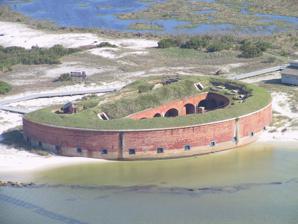
Building: Fort Massachusetts (Mississippi)
Country: Unknown
Year built: 1866
This article is about the fort in Mississippi. For other locations, see Fort Massachusetts . United States historic place Fort Massachusetts U.S. National Register of Historic Places Fort Massachusetts Show map of Mississippi Show map of the United States Nearest city Gulfport, Mississippi Area 85 acres (34 ha) Built 1859 NRHP reference No. 71000067 Added to NRHP June 21, 1971 Interior view of Fort Massachusetts, prepared for tours. Fort Massachusetts is a fort on West Ship Island along the Mississippi Gulf Coast of the United States . It was built following the War of 1812 , with brick walls during 1859–1866, and remained in use until 1903. Currently, it is a historical tourist attraction within the Gulf Islands National Seashore . The fort is located about halfway along the north shore of West Ship Island, near a boat pier. History of the Fort Following the War of 1812, the United States War Department began planning for the construction of an extensive system of masonry fortifications for coastal defense. Because of Ship Island's natural deep-water harbor and its location along a shipping route , Ship Island was important to the defense of New Orleans and the Gulf Coast . The island was declared a United States military reservation in 1847, and nine years later Congress authorized construction of a fort . A site on the north shore, approximately 500 feet (152 m) from the western tip of the island, was eventually selected as the location for the fort. Construction began in June 1859 under supervision of the Army Corps of Engineers . The work was primarily done by civilians . The work force sometimes numbered as many as 100 men, and included carpenters , stonemasons , blacksmiths , and stonecutters. By early 1861, the outside wall of the fort stood 6 to 8 feet (1.8 to 2.4 m) above the level of the sand. In January 1861, Mississippi seceded from the Union , becoming the second state of the Confederacy . One of the first acts of war in the state occurred on Ship Island when an armed band of Mississippi militia took possession of the island and the unfinished fort. The militia soon abandoned the island; and it remained deserted until early June 1861, when Confederate troops returned and mounted several cannons . On July 9, the Union Navy 's USS Massachusetts came within range of the Confederate guns. The 20-minute exchange of cannon fire which followed resulted in few injuries and little damage, to either side. That action was the only military engagement in which Ship Island or the fort would be directly involved. During the remainder of the summer of 1861, the Confederate contingent on the island worked with sandbags and timber to strengthen the walls of the unfinished fort. Despite their work, they abandoned the island in mid-September. Entrance to Fort Massachusetts. Union military forces soon occupied the island. Ship Island was used as the staging area for the Union 's successful capture of New Orleans in the spring of 1862. As many as 18,000 U.S. troops were stationed on the island. The island's harsh environment took its toll on many of the men. More than 230 Union soldiers eventually died and were buried on Ship Island during the Civil War . The remains of many of the casualties were later reburied at Chalmette National Cemetery , near New Orleans. Through the remainder of the war (1862–65), Union forces made use of Ship Island. Union ships stopped at the island for repairs and to pick up supplies. The 2nd Louisiana Native Guard , one of the first black regiments in the United States Army , were recruited in Louisiana and stationed there for almost three years. A hospital , barracks , mess hall , and bakery were just a few of nearly 40 buildings constructed on the island during the war. In addition, the Army Corps of Engineers resumed construction of the fort itself in 1862. It was during this period the fort was first called "Massachusetts," probably in honor of the USS Massachusetts . However, the fort was never officially named; it was referred to simply as the "Fort on Ship Island" in most official records. Although the fort switched hands during the first year of the war, the only government to lay bricks was the United States.  Between the beginning of construction and the secession of the Southern states (1859–61), the Army obtained its bricks from Louisiana.  After U.S. authorities regained control of the island (1861–62), bricks were shipped from New England , down the East Coast and around the Florida peninsula .  After the war ended (1865), the bricks were again procured in Louisiana.  Still today, distinct color differences can be seen on the walls of the fort where different types of brick were laid. The Corps of Engineers continued work on the fort until the fall of 1866. It was then turned over to a civilian fort keeper C.H. "Pop" Stone whose duty it was to maintain the fort in a state of readiness. After cannons were mounted, an ordnance-sergeant was assigned to care for the fort's armament. He eventually assumed all responsibility for the upkeep of the fort. The last ordnance-sergeant was relieved of duty in 1903, and the Ship Island lighthouse keeper became the fort's caretaker. Restoration Debris from Hurricane Katrina inside Fort Massachusetts. Fort Massachusetts had lain at the water's edge; and wave action, not to mention the salt air, had seriously eroded the historic mortar, especially around the northeast bastion.  A "Save the Fort" movement started by Mississippians in the 1960s led to the establishment of Gulf Islands National Seashore . But, unlike the Cape Hatteras Light , Fort Massachusetts is made of tons of brick and concrete, and it could not be relocated. Beach nourishment is one way of protecting the historic landmark. To save tax dollars, the National Park Service piggy-backs on dredge projects of the U.S. Army Corps of Engineers . The dredgers remove sand from ship channels and pump it toward the fort. A sandy beach is thereby created, as a barrier against the sea water lapping at the structure's walls. In addition, employees from the Historic Preservation Training Center stepped ashore in December 2001 to re-point, replace, and reset, as needed, the brick walls of the fort—which hadn't been maintained since 1866. References